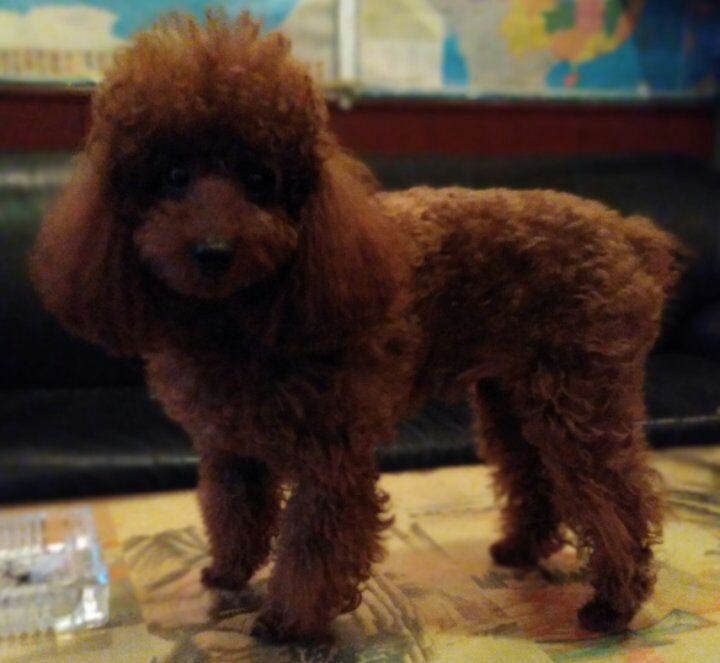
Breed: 2925-n000114-toy_poodle